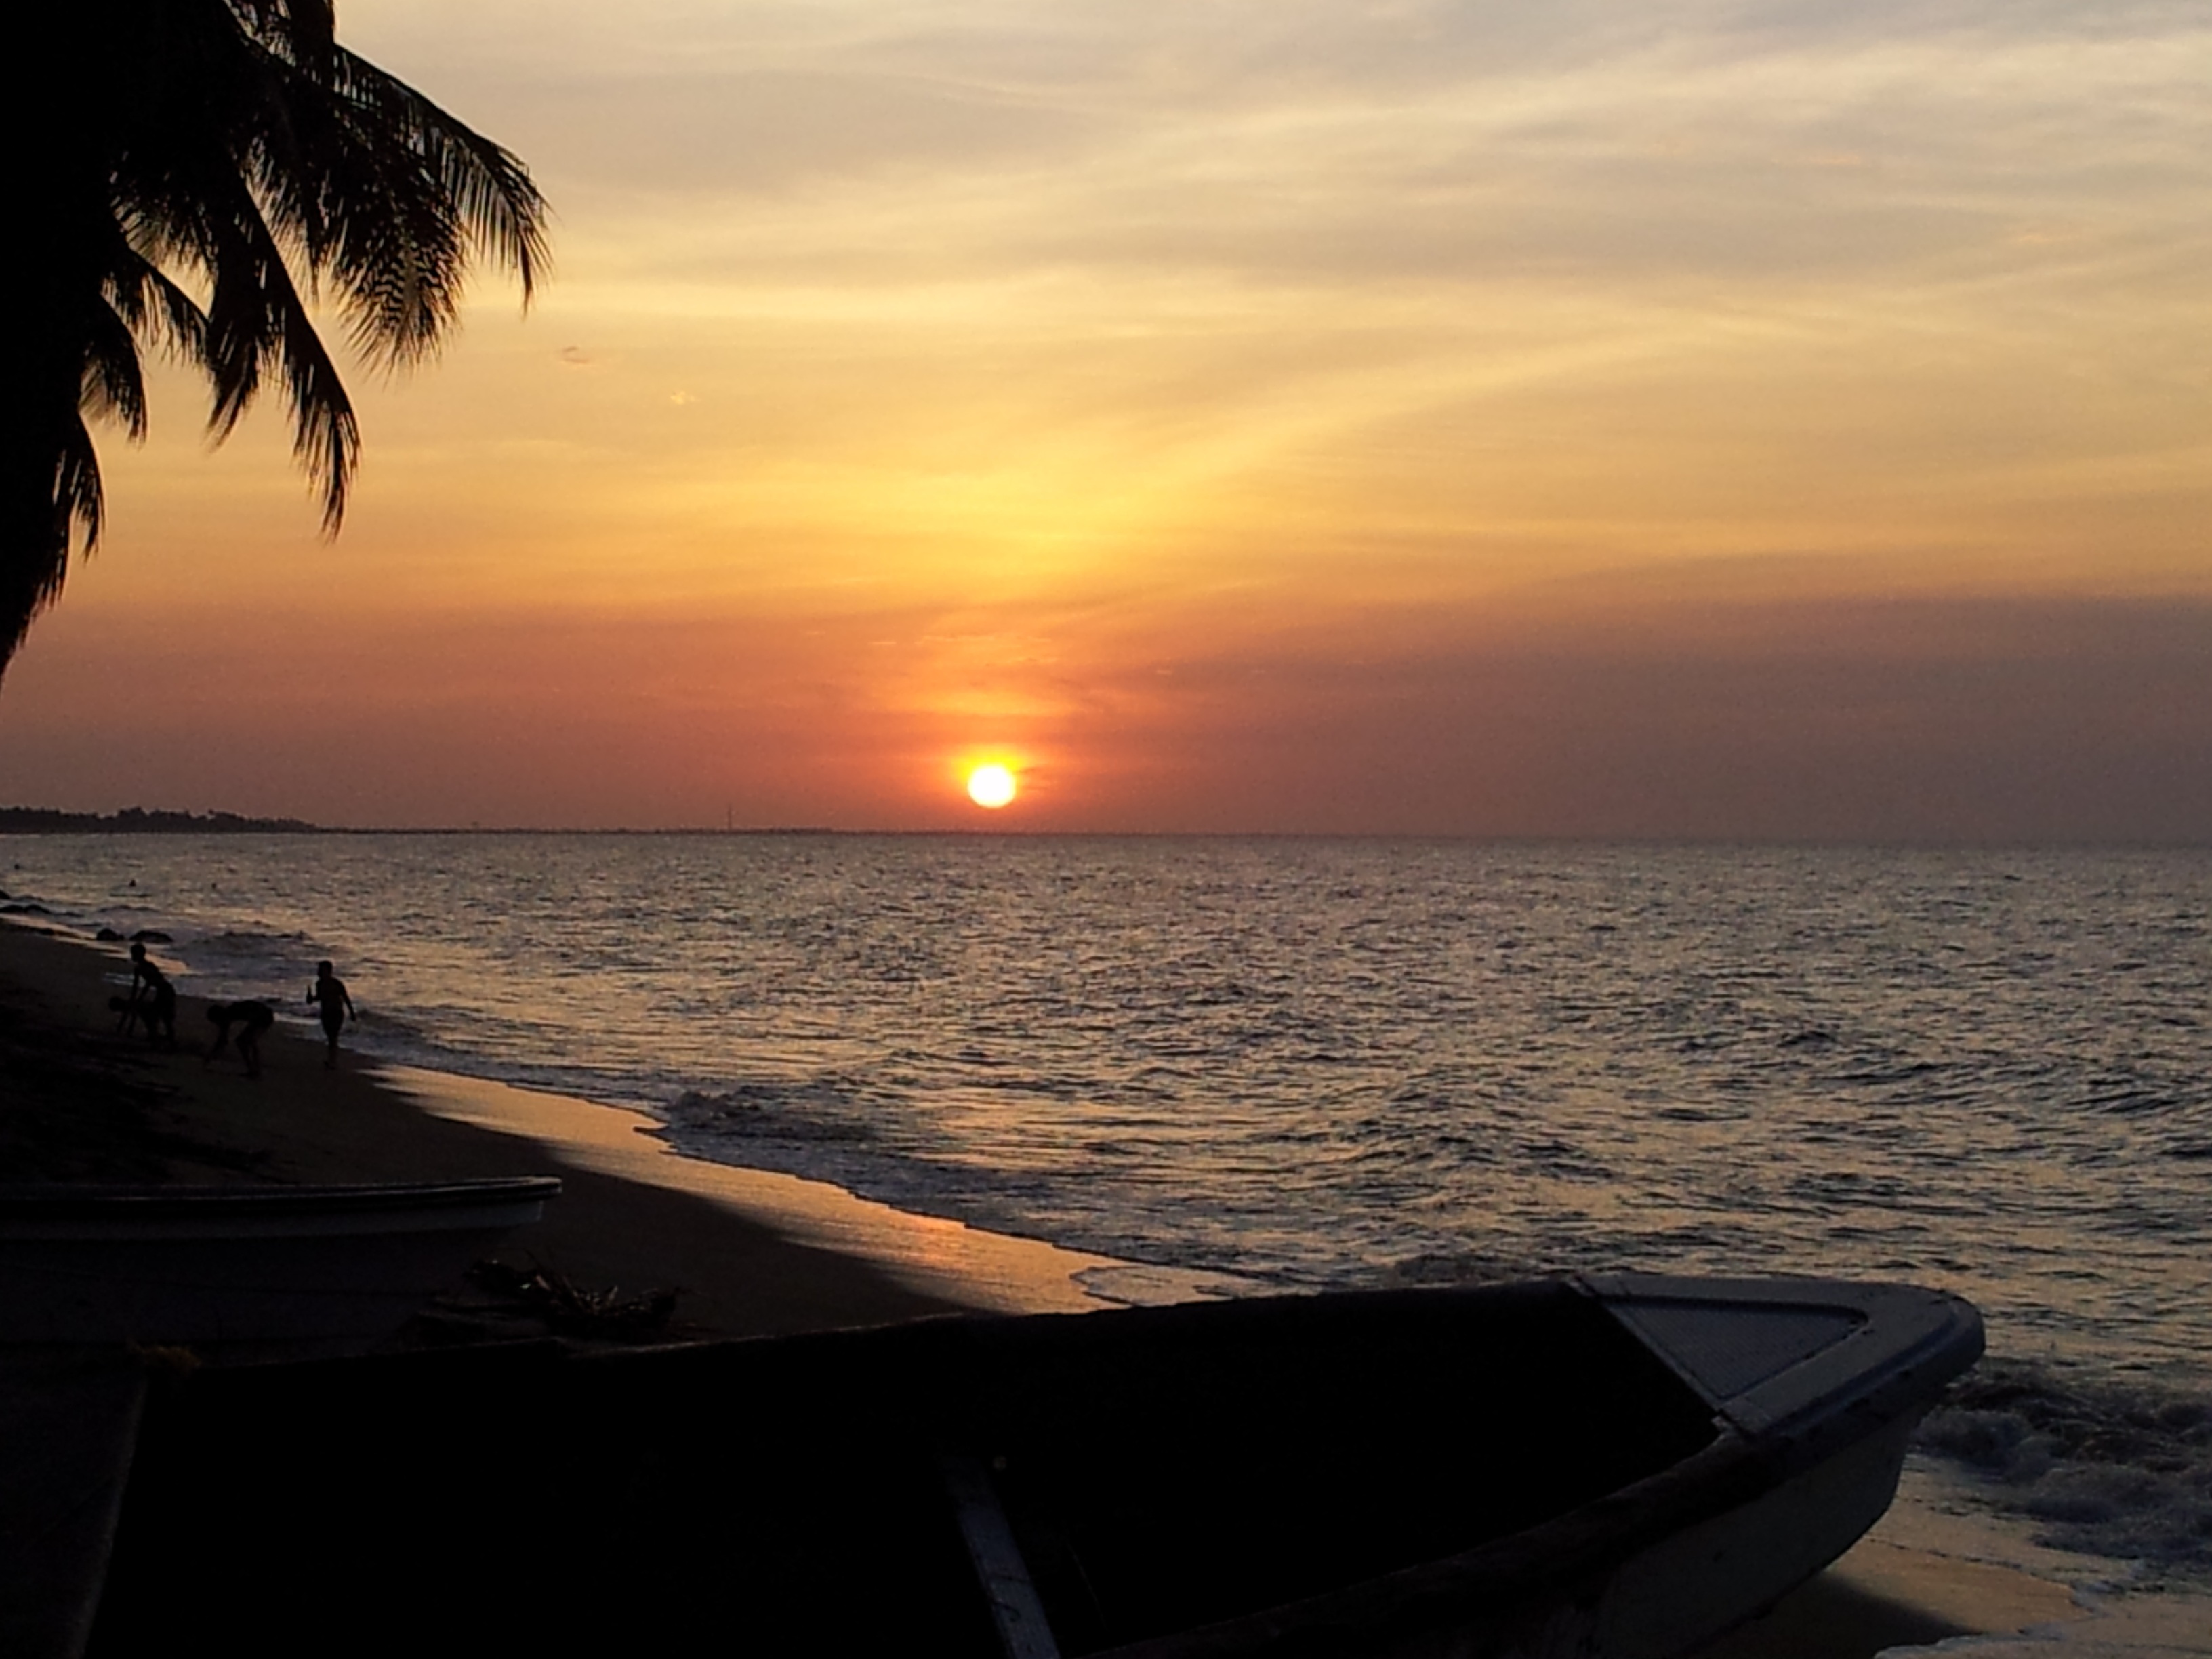
beach, landscape, sea, coast, sand, ocean, horizon, cloud, sun, sunrise, sunset, sunlight, morning, shore, wave, dawn, dusk, evening, reflection, vehicle, bay, body of water, cape, the light of the sun